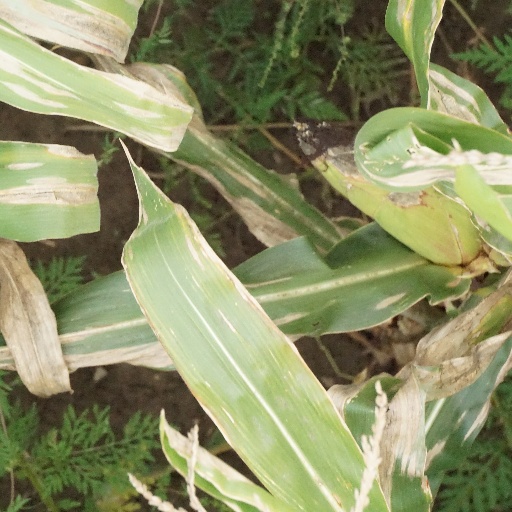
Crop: maize; corn